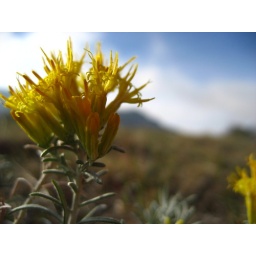
Vibrant yellow in a sea of sage. The face of Deer Creek Canyon is visible in the distance. October.